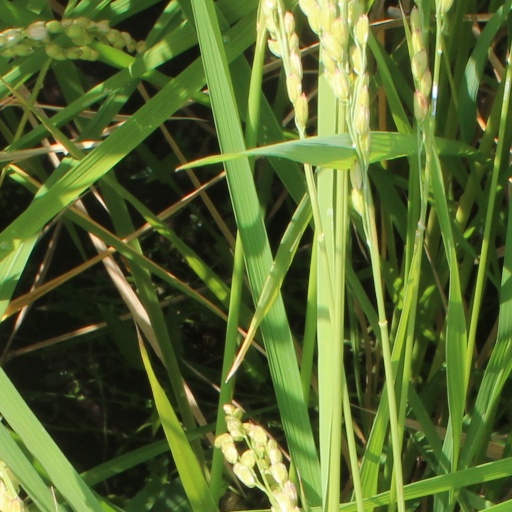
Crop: rice